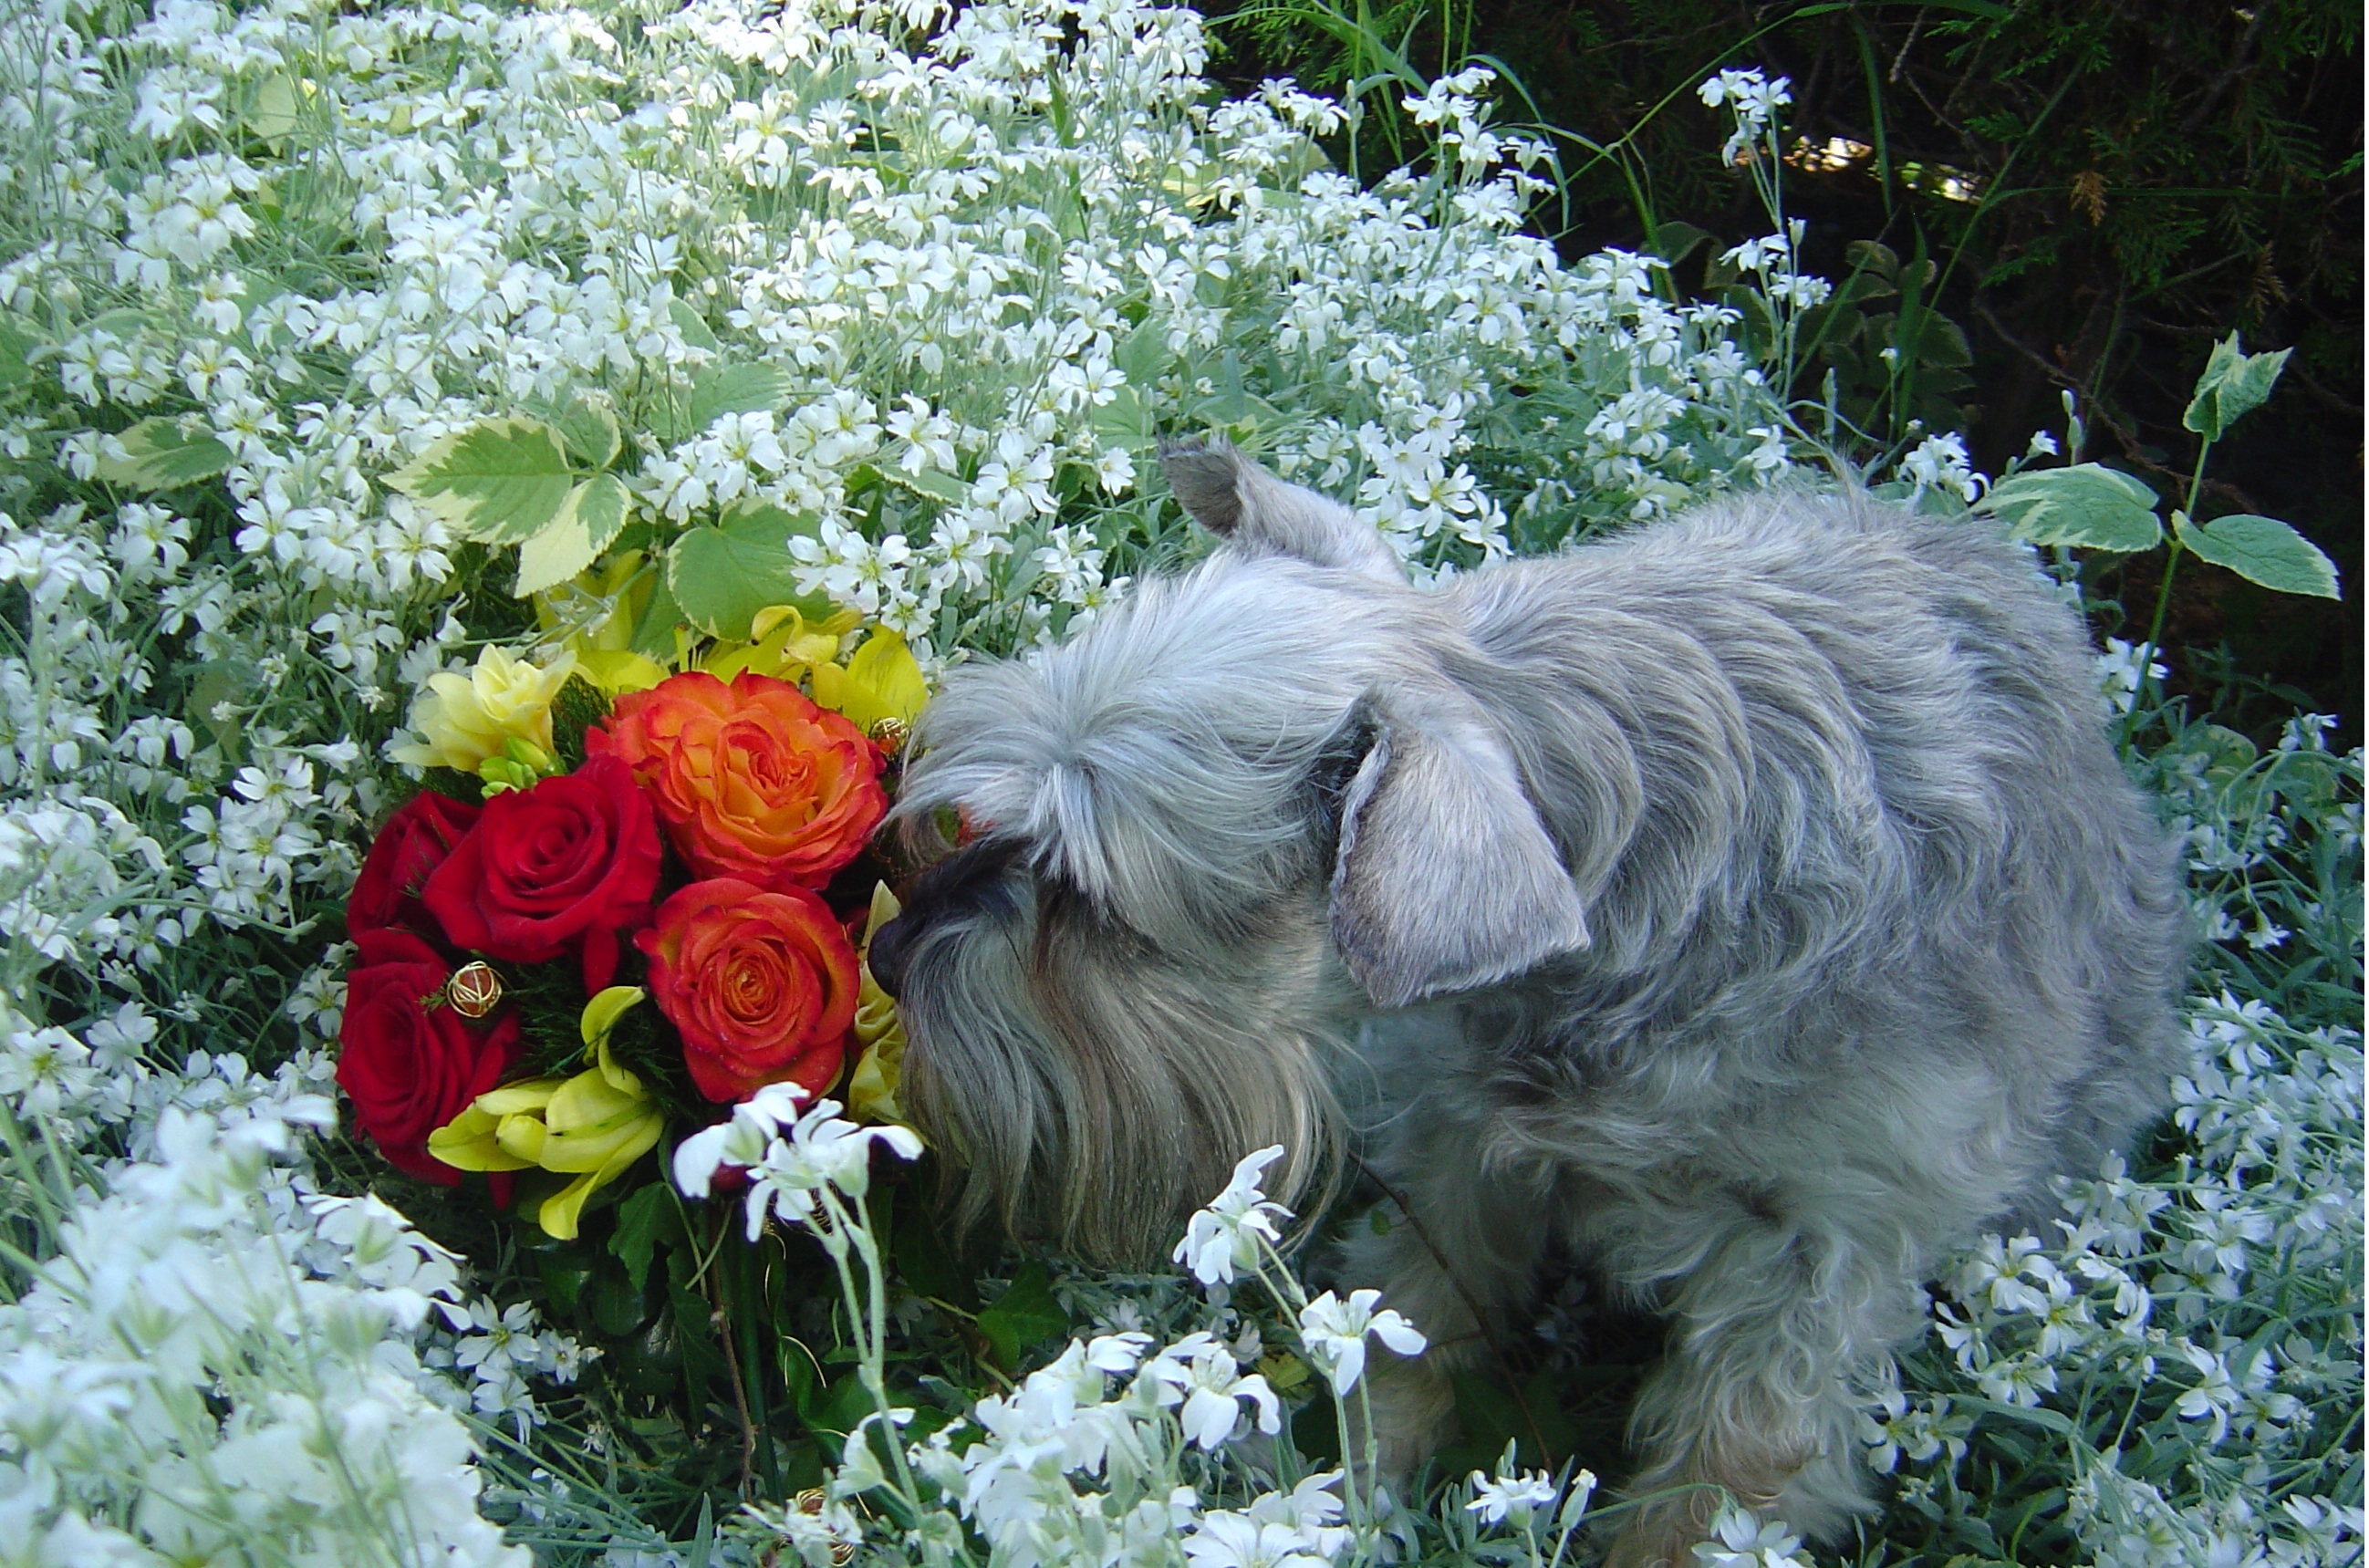
flower, puppy, dog, mammal, schnauzer, lhasa apso, terrier, havanese, dog like mammal, dog crossbreeds, schnauzer smelling the flowers, dog in the garden, dog smelling flowers